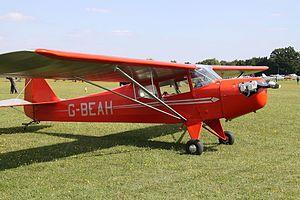
L'Auster J/2 Arrow est un avion de tourisme et d'école biplace côte à côte britannique construit immédiatement après la fin de la Seconde Guerre mondiale. Sa production fut limitée en raison de la difficulté à l'époque de se procurer des moteurs d'importation.